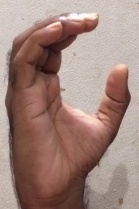
ASL sign: C